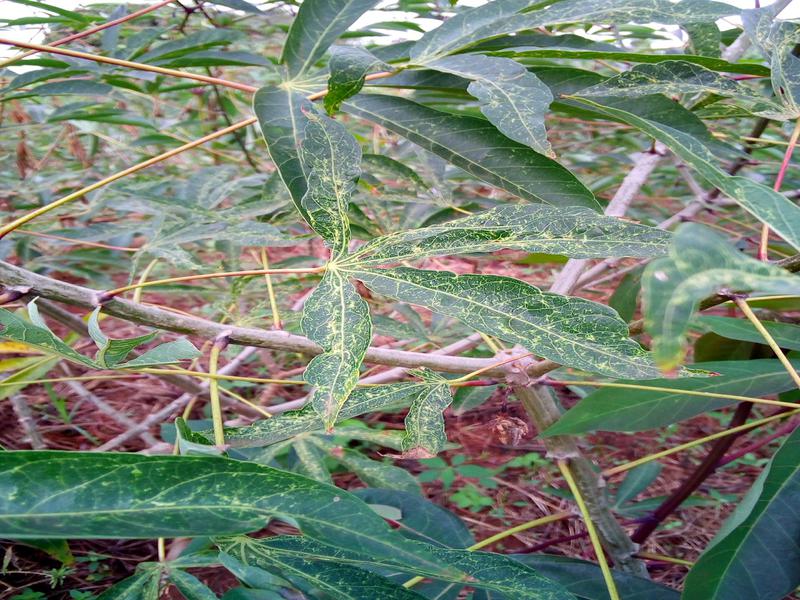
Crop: cassava
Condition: green_mottle